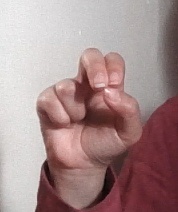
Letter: gaaf